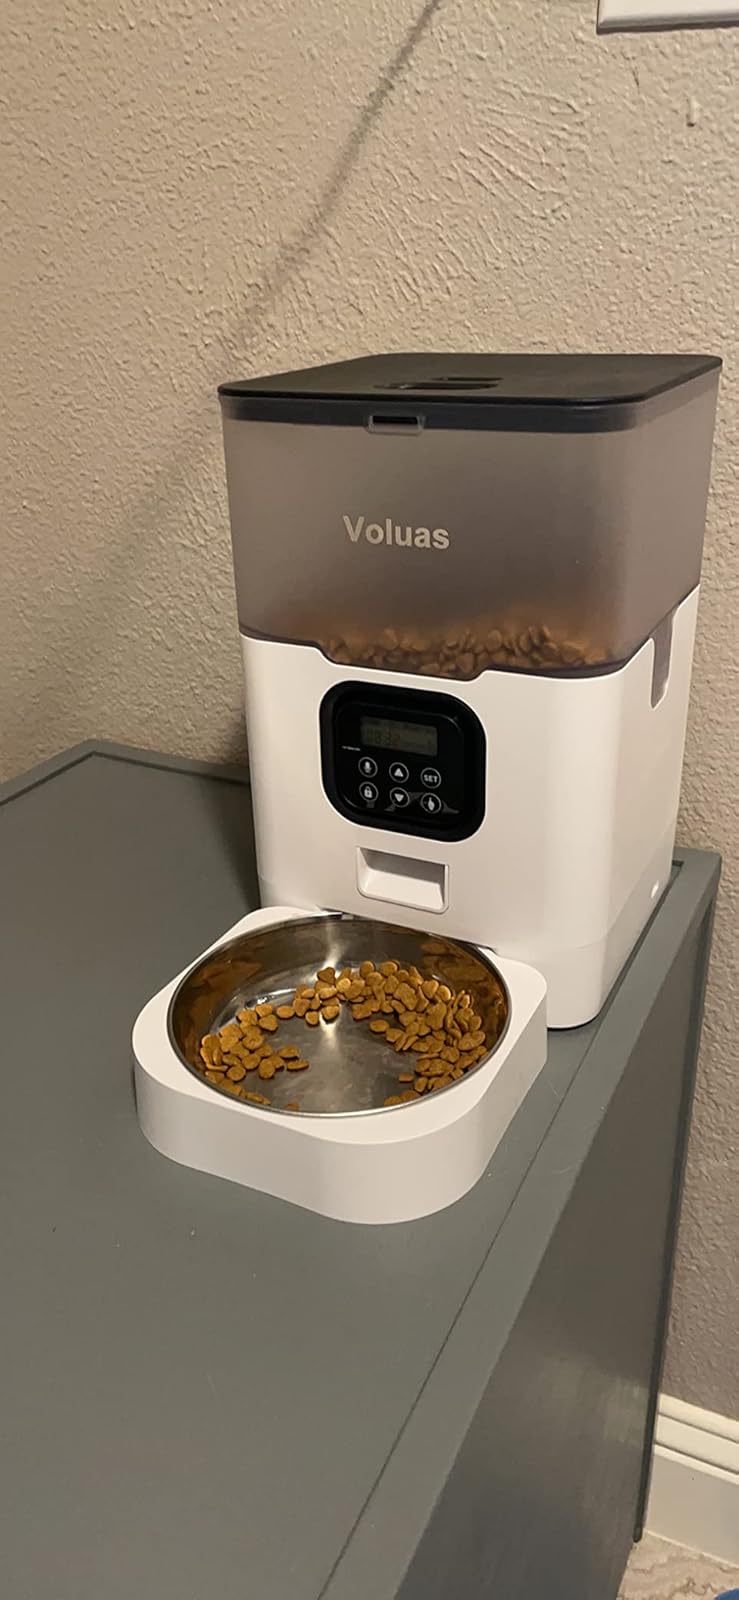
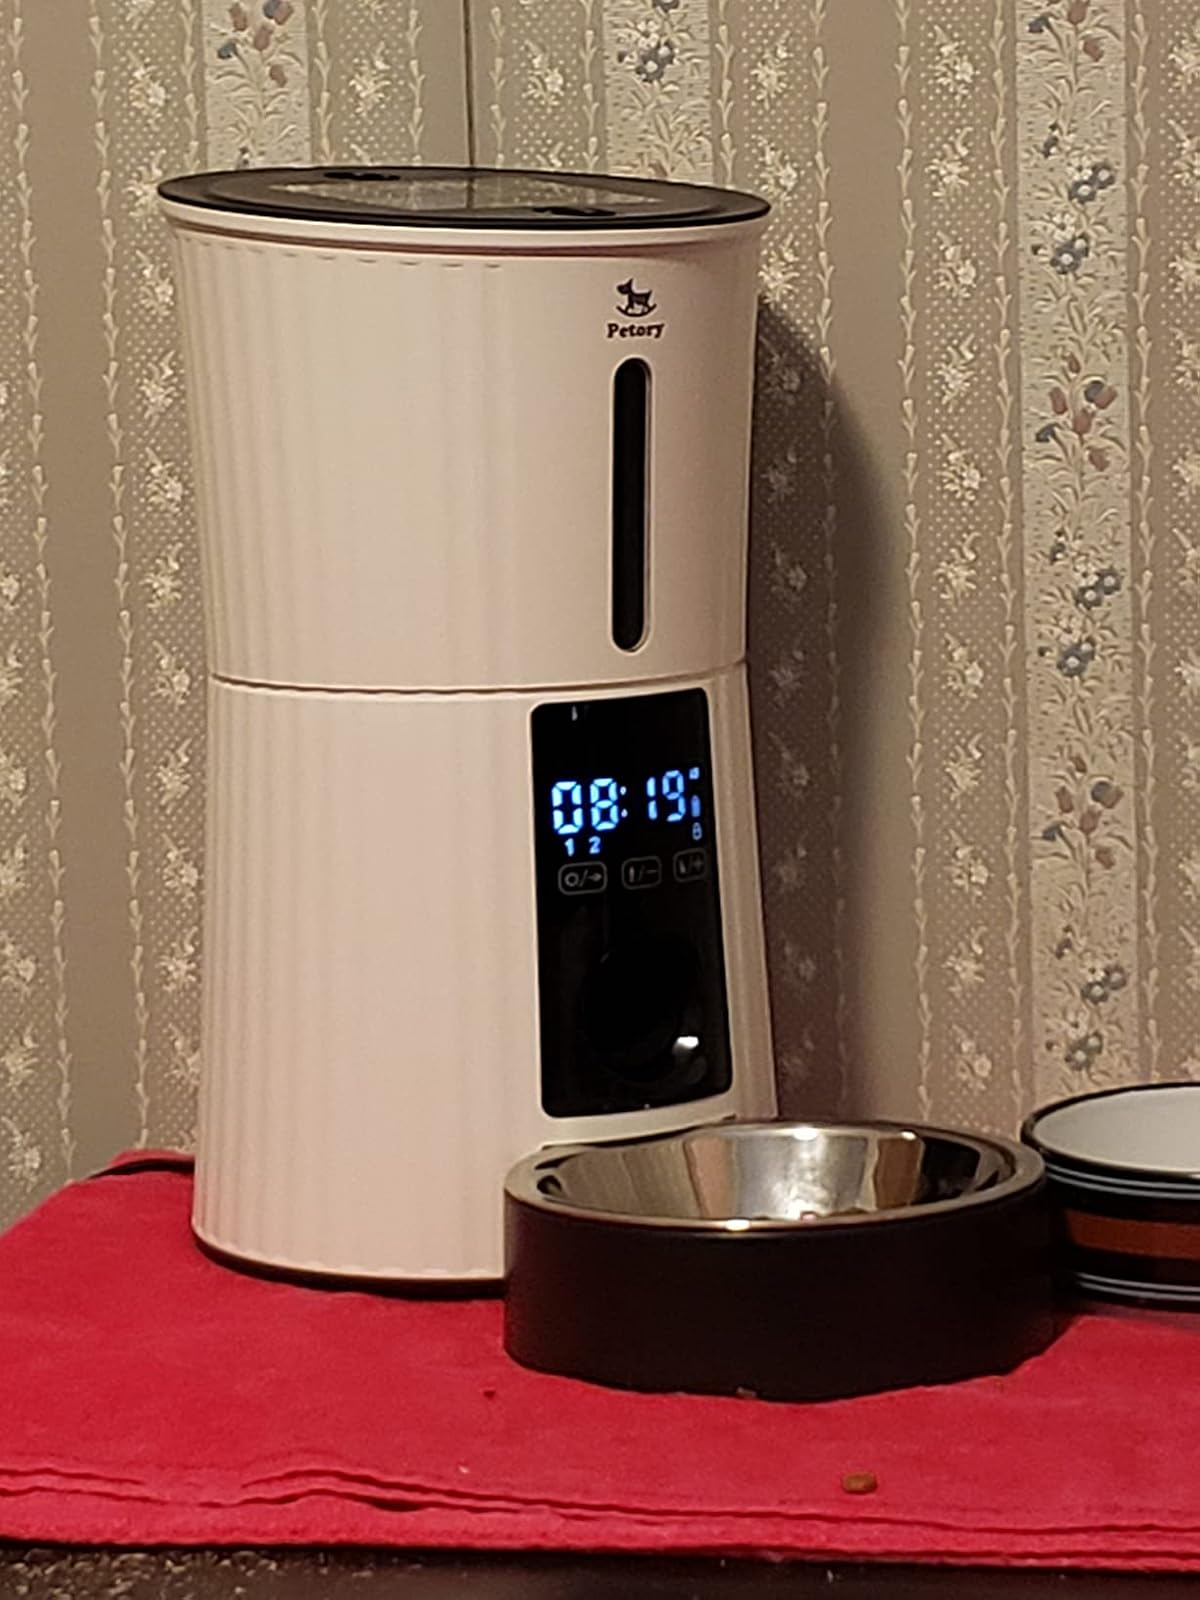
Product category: items_feeder
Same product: no